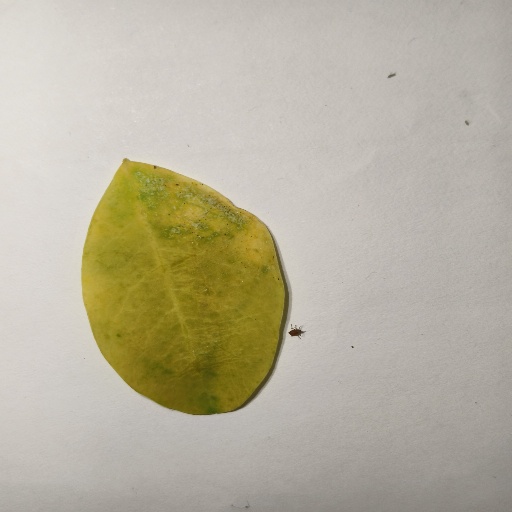
Species: Sojina
Leaf condition: Yellow Leaf